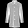
Label: Coat